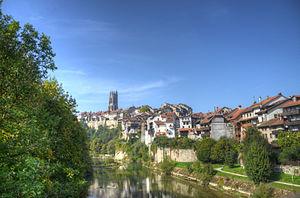
Fribourg est une ville et une commune suisse du canton de Fribourg, sur la Sarine. Elle est la capitale du canton de Fribourg et le chef-lieu du district de la Sarine.